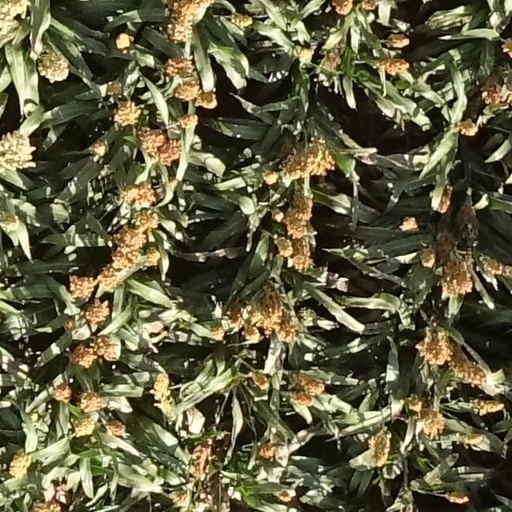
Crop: sorghum